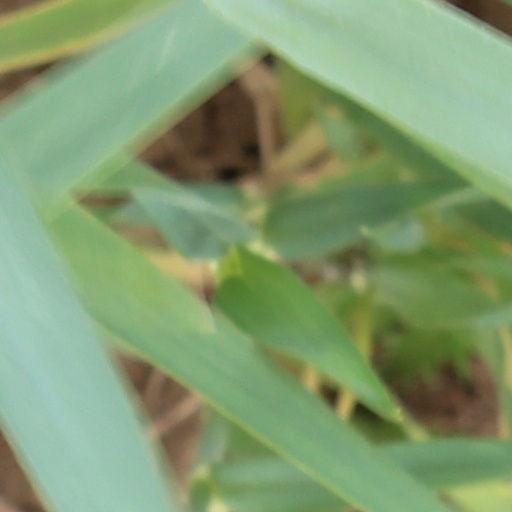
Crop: wheat